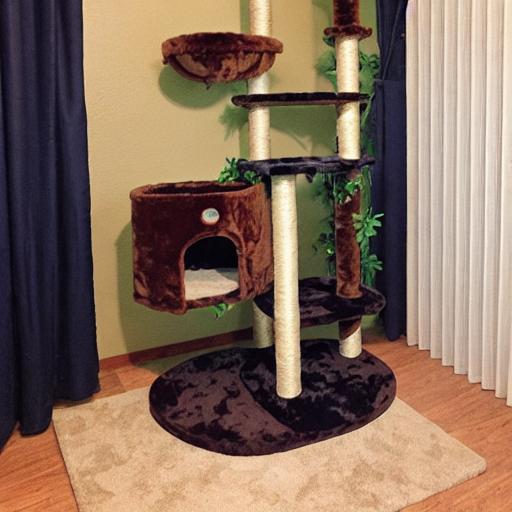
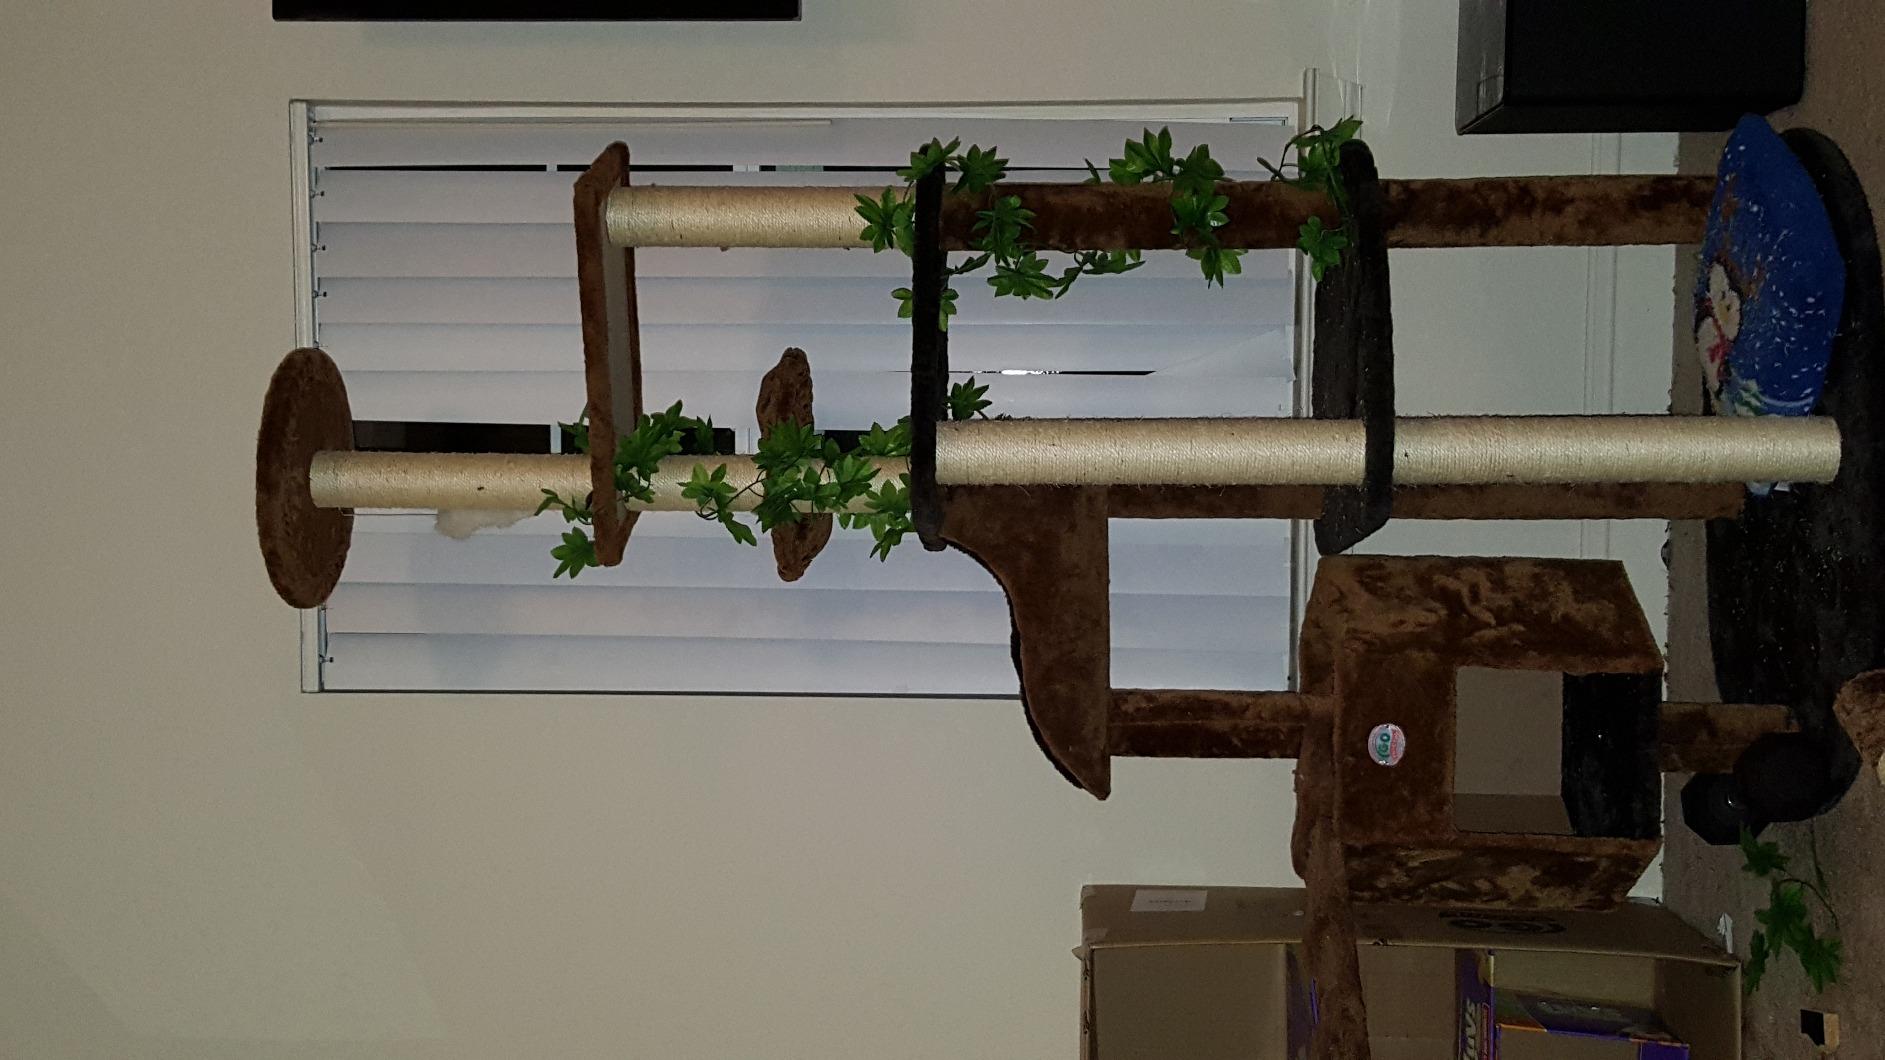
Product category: items_cat tree
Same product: no